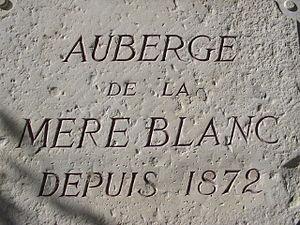
Plaque Auberge de la mere Blanc à Vonnas en Bresse
Élisa Blanc, née Élisa Gervais le 14 avril 1883 à Polliat et morte le 23 décembre 1949 à Vonnas, est une célèbre « mère » restauratrice française. Établie à Vonnas, en Bresse, dans l'Ain, elle obtient en 1933 2 étoiles au Guide Michelin, et la distinction de meilleure cuisinière du monde par le célèbre critique gastronomique Curnonsky, pour sa gastronomie bressane. Sa belle fille Paulette Blanc lui succède, puis son petit-fils héritier Georges Blanc, avec 3 étoiles au Guide Michelin depuis 1981.
Le surnom de mère, dans la restauration dans certaines régions de France, notamment à Paris, Royat, Lyon, Pont-Aven et dans l'Ain, est parfois utilisé pour désigner des femmes tenant un restaurant, et de là le nom du restaurant, qui est dans certaines régions devenu un genre à part.
Les crêpes vonnassiennes, aussi appelées crêpes parmentières, sont une spécialité culinaire française, à base de purée de pommes de terre.